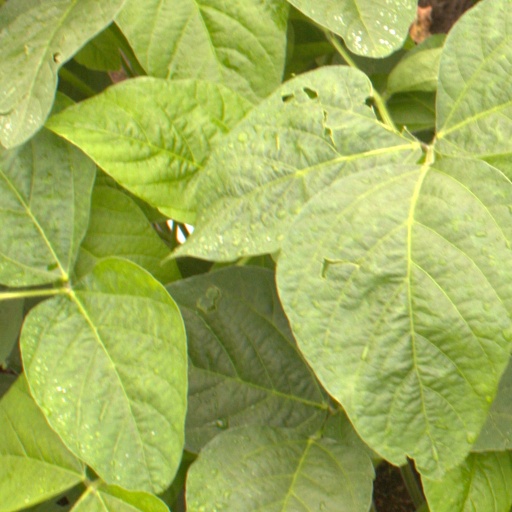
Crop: soybean